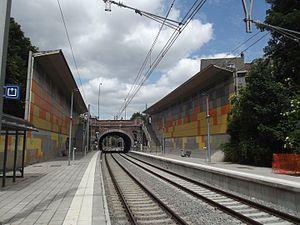
La gare de Meiser est une gare ferroviaire belge de la ligne 26, située sur le territoire de la commune de Schaerbeek dans la région de Bruxelles-Capitale. Ses deux entrées sont situées chaussée de Louvain et avenue Rogier.
La ligne S9 du RER bruxellois, plus simplement nommée S9, est une ligne de train de l'offre ferroviaire suburbaine à Bruxelles, étape du projet Réseau express régional bruxellois, elle traverse Bruxelles sur un axe Sud-Nord : Nivelles - Bruxelles - Malines.